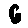
Label: 6